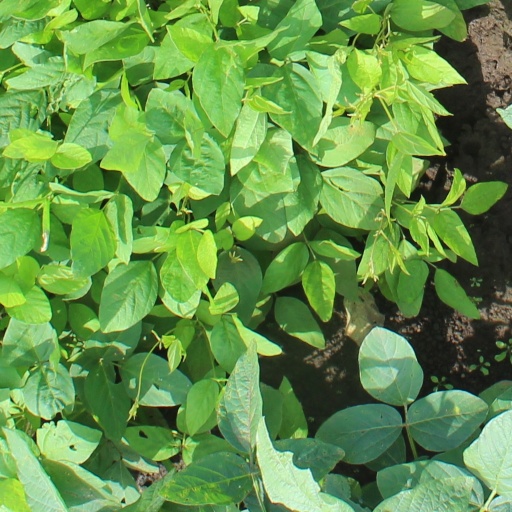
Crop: soybean